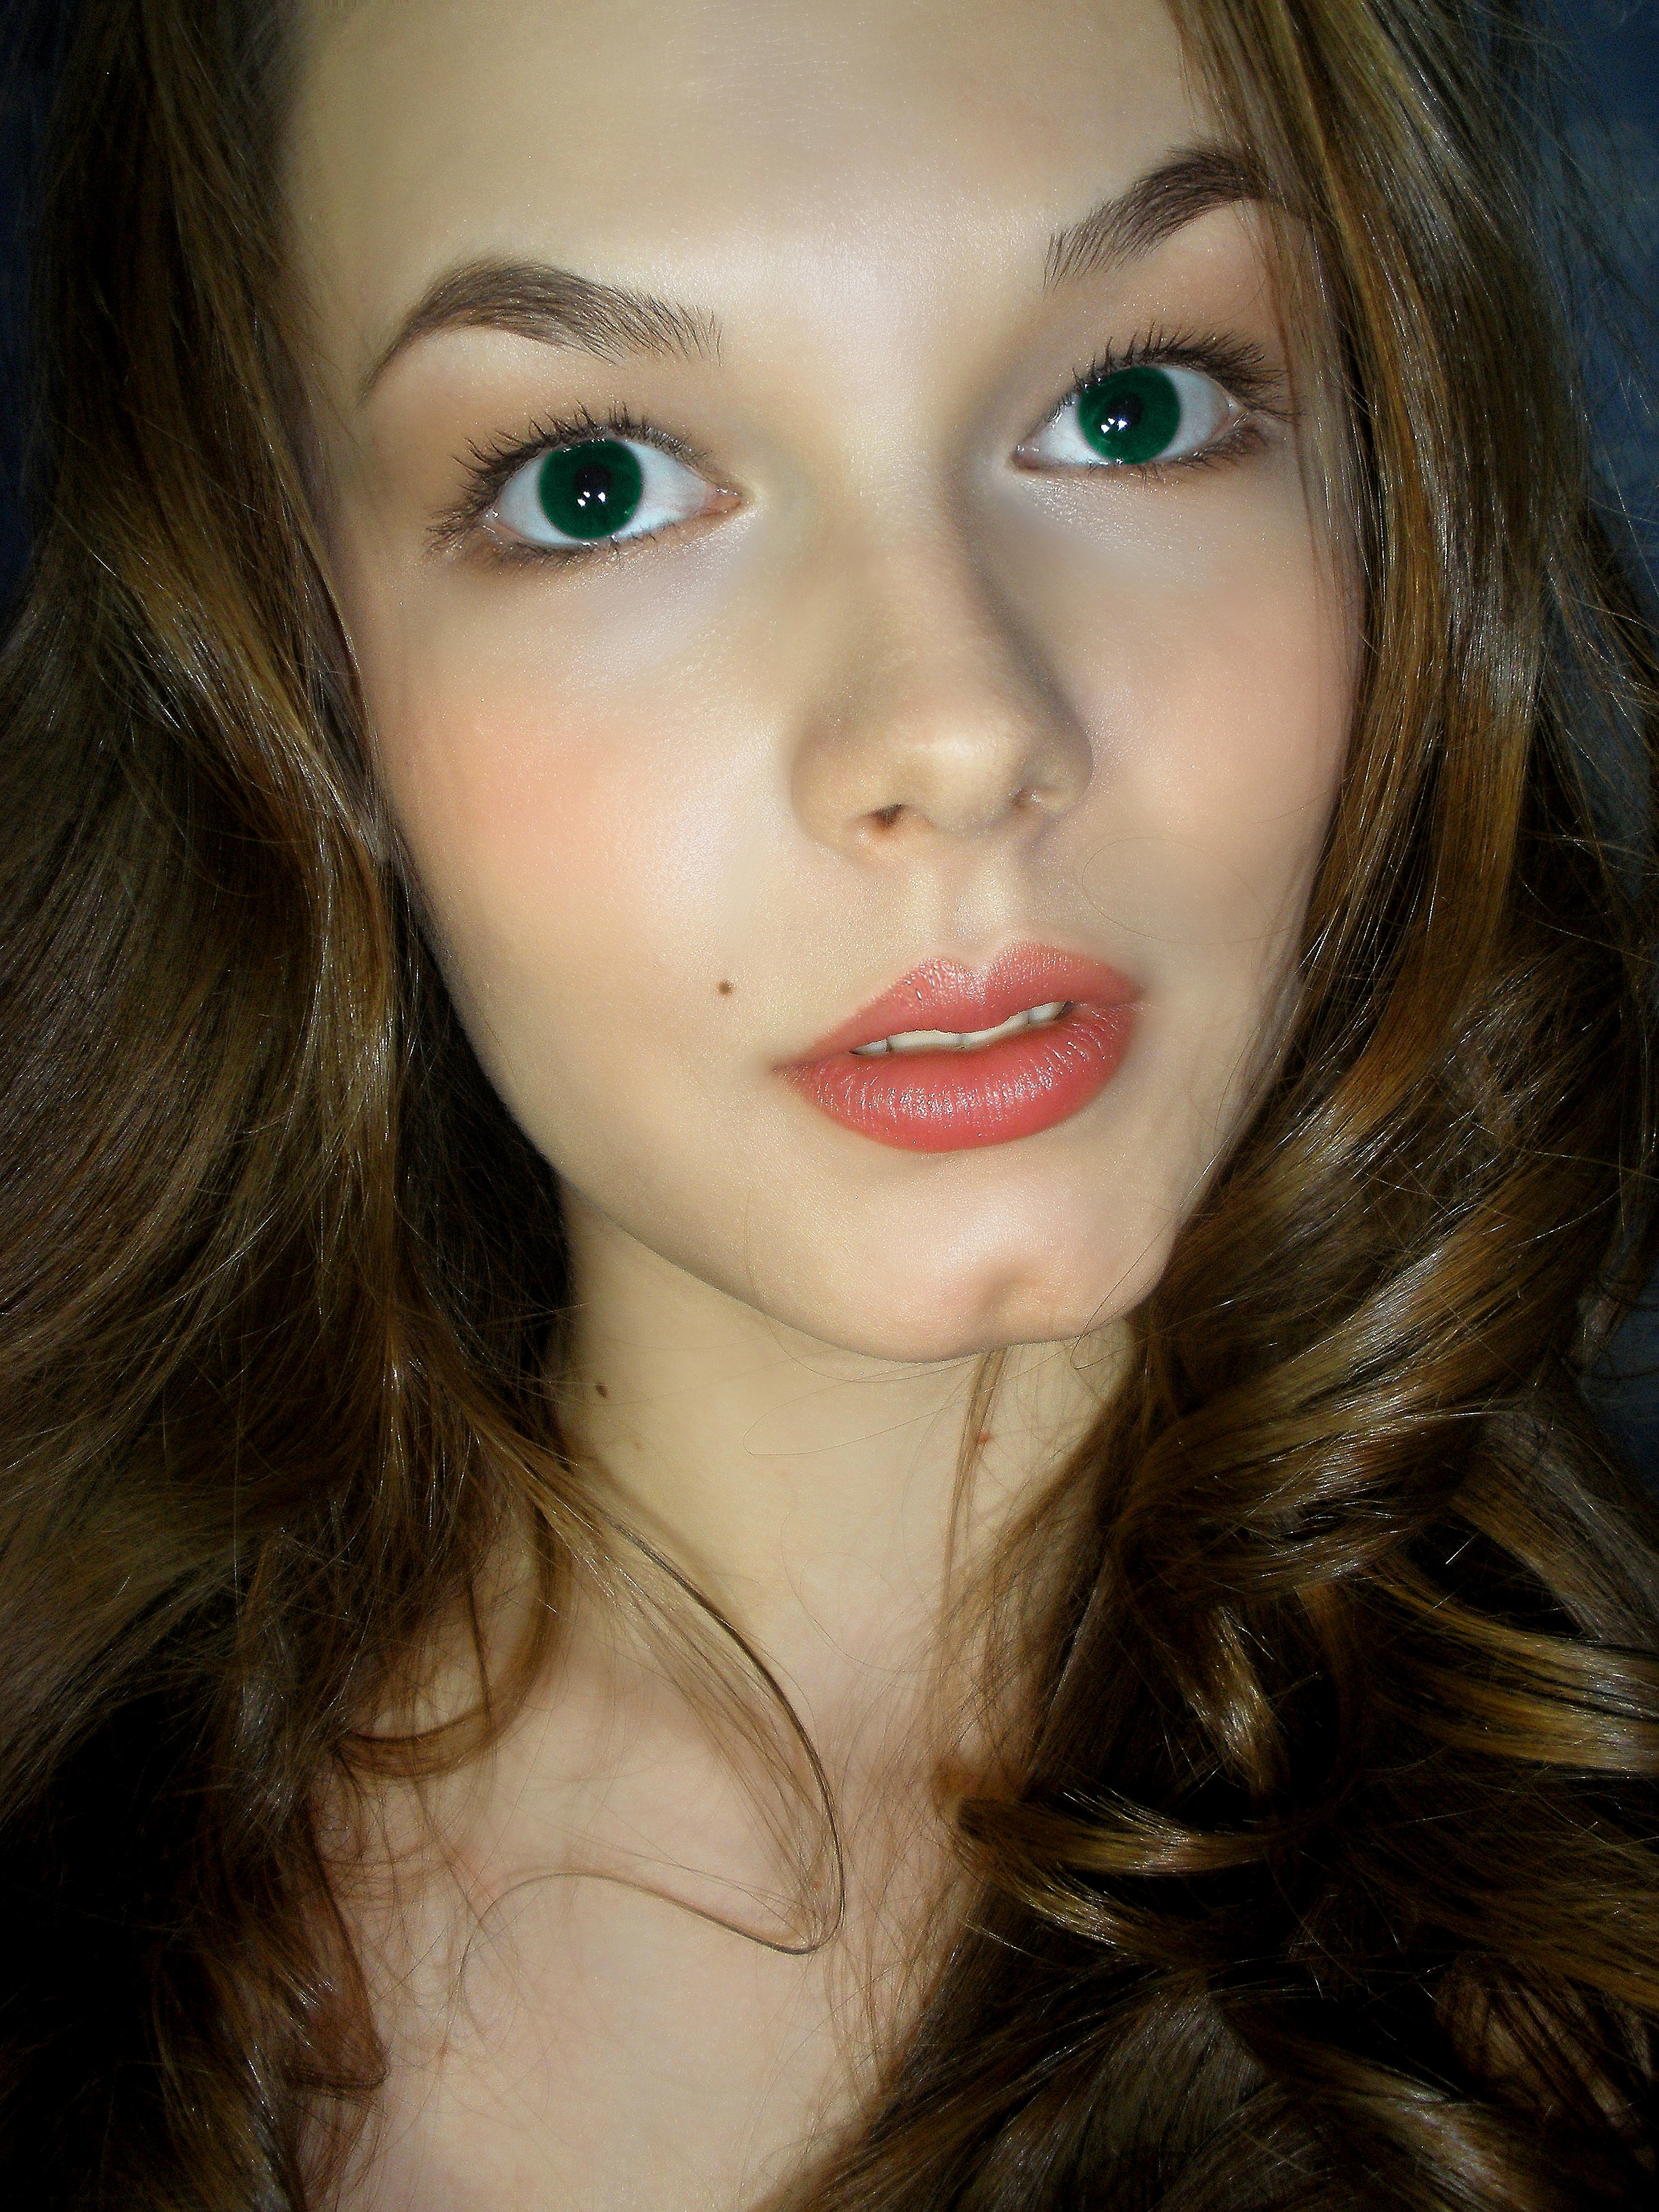
person, people, girl, woman, hair, photography, view, photo, portrait, model, young, red, youth, lady, facial expression, lip, hairstyle, smile, eyebrow, long hair, close up, human body, face, nose, dress, eye, head, skin, beauty, beautiful, blond, organ, views, photoshoot, femininity, photo shoot, riddle, brown hair, portrait photography, green eyed